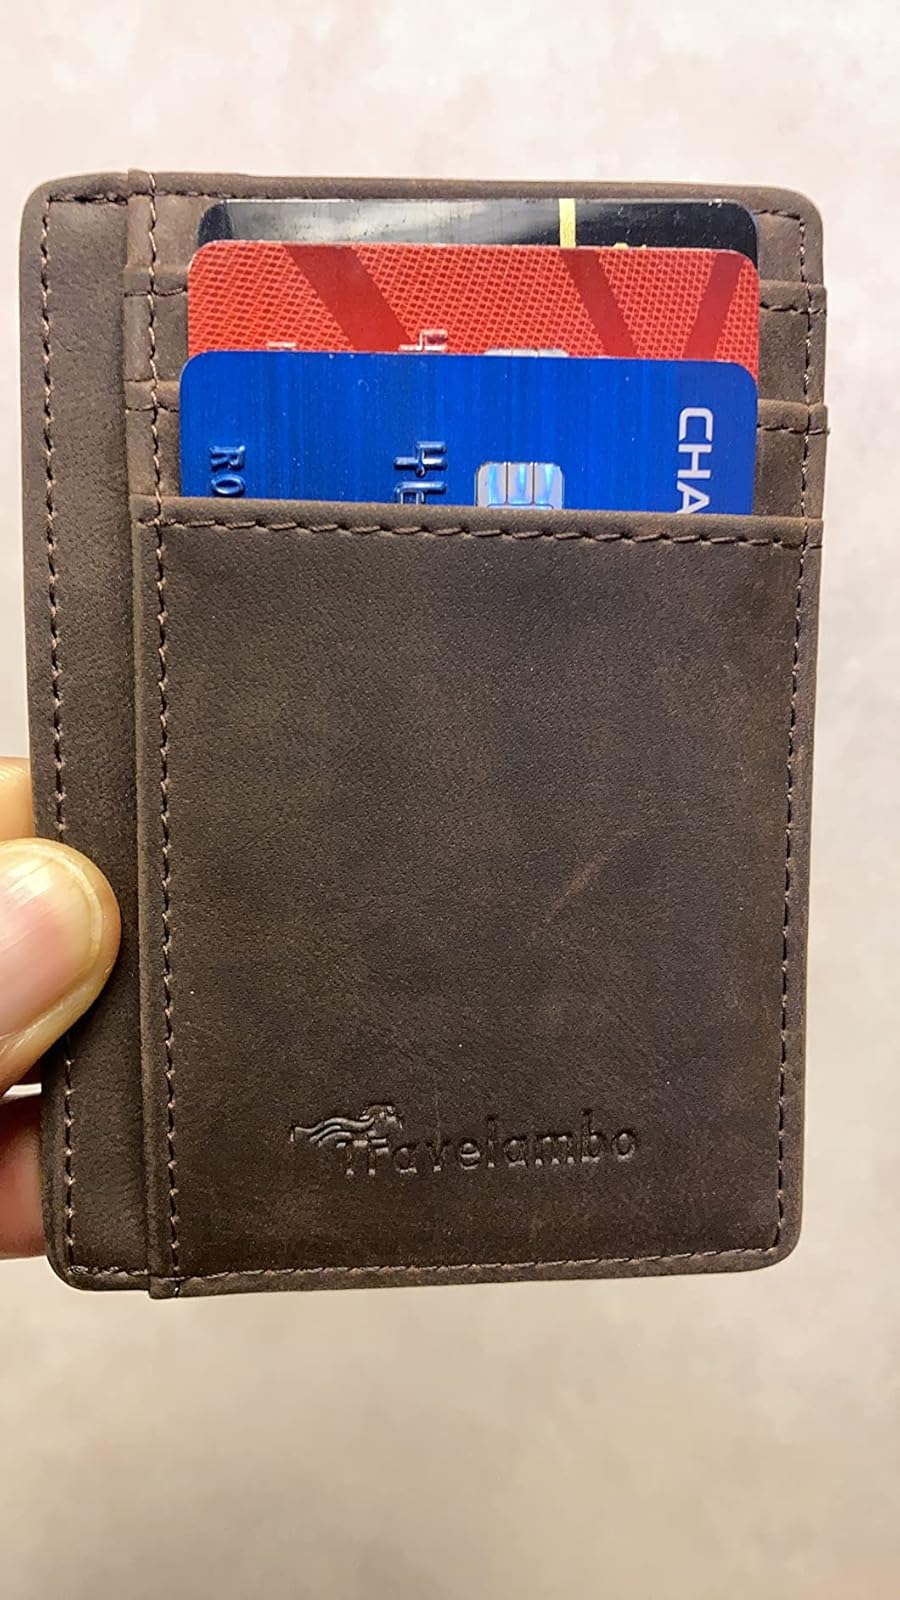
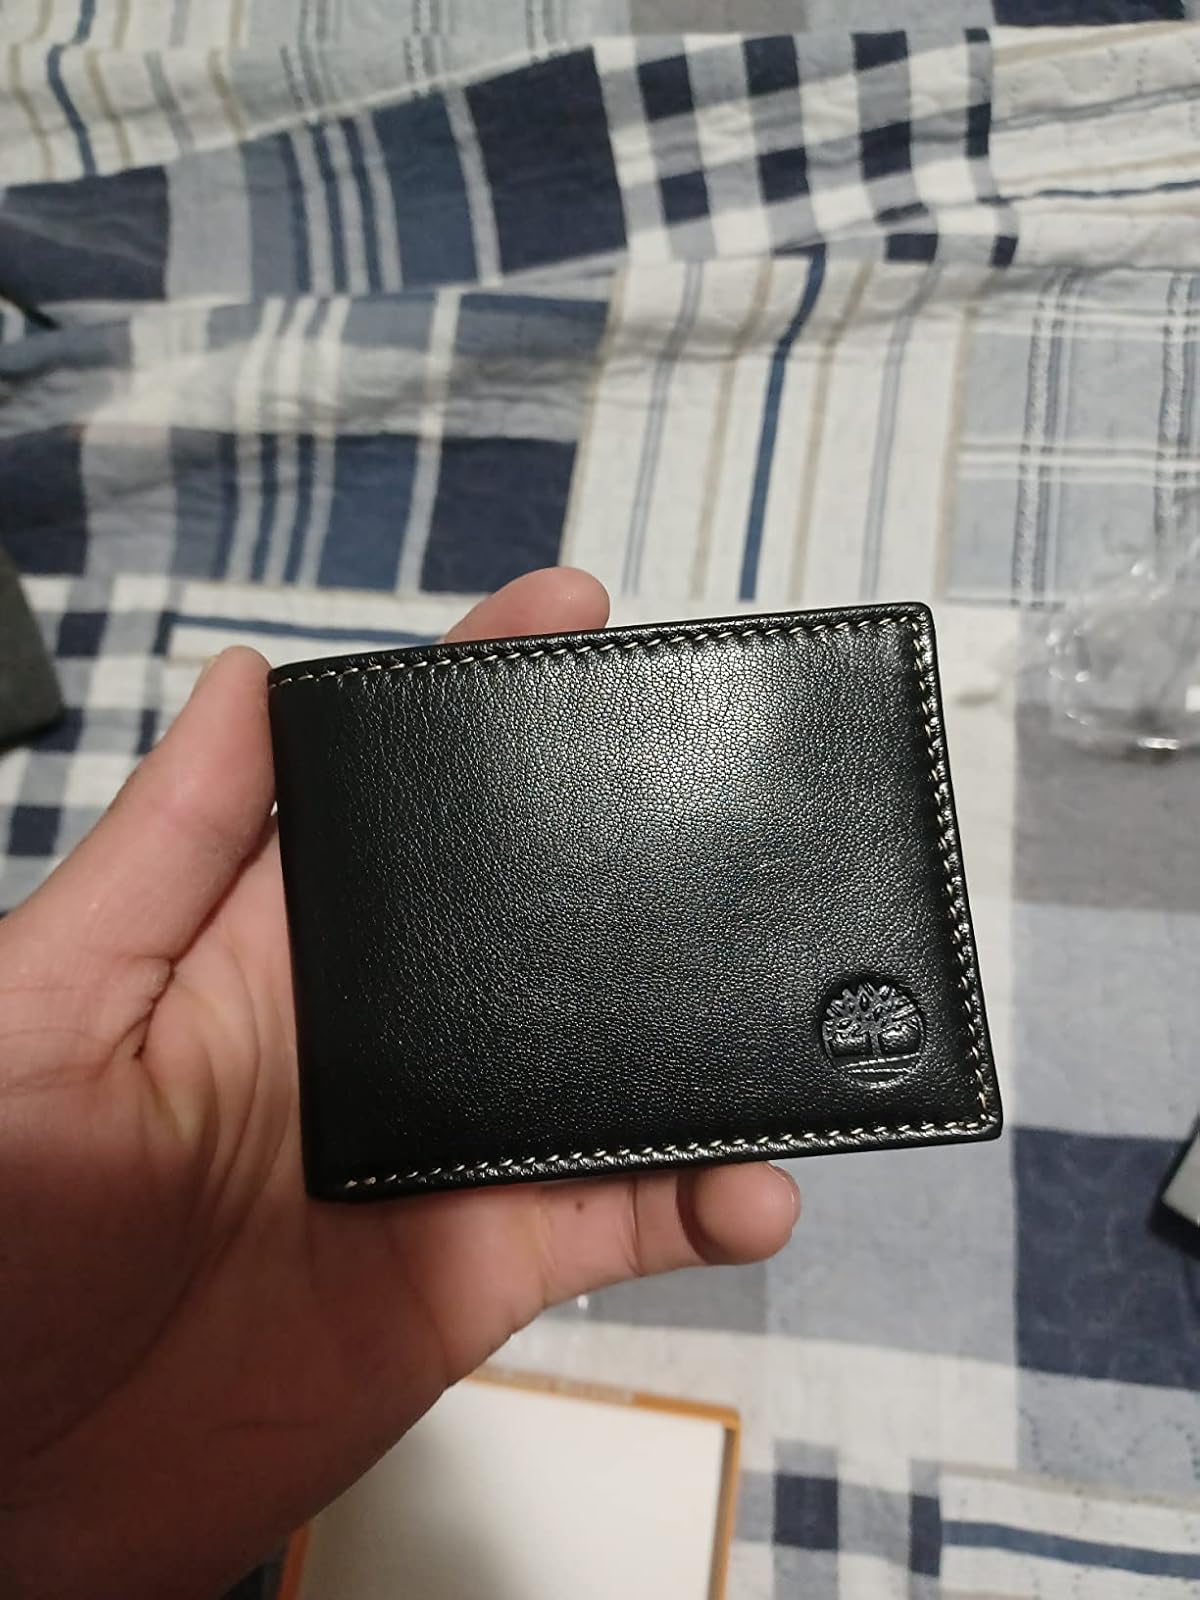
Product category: accessories_wallet
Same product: no